Twenty-Four Protective Deities

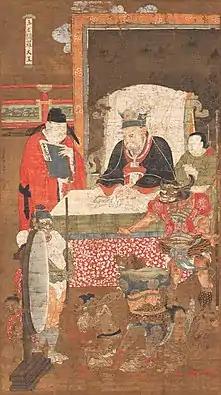

In Chinese, she is known as . In Buddhist cosmology, she is considered a demon consort of Pañcika who was converted to Buddhism by the Buddha. Considered a protector deity of children. According to Buddhist legends, Hārītī was originally a rākṣasī of Rajgir at the same time that Gautama Buddha also lived there. She had hundreds of children of her own, whom she loved and doted upon, but to feed them, she abducted and killed the children of others. The bereaved mothers of her victims pleaded to the Buddha to save them. So, the Buddha stole the most beloved of her sons, and hid him under his rice bowl. After having desperately searched for her missing son throughout the universe, Hārītī finally appealed to the Buddha for help. The Buddha pointed out that she was suffering because she lost one of hundreds of children, and asked if she could imagine the suffering of parents whose only child had been devoured. She then repented and vowed to protect all children. In doing so, Hārītī became regarded as the protector of children and women in childbirth. In Chinese Buddhist iconographic form, she is often portrayed as standing with a child or several children or as holding a child in her arm.